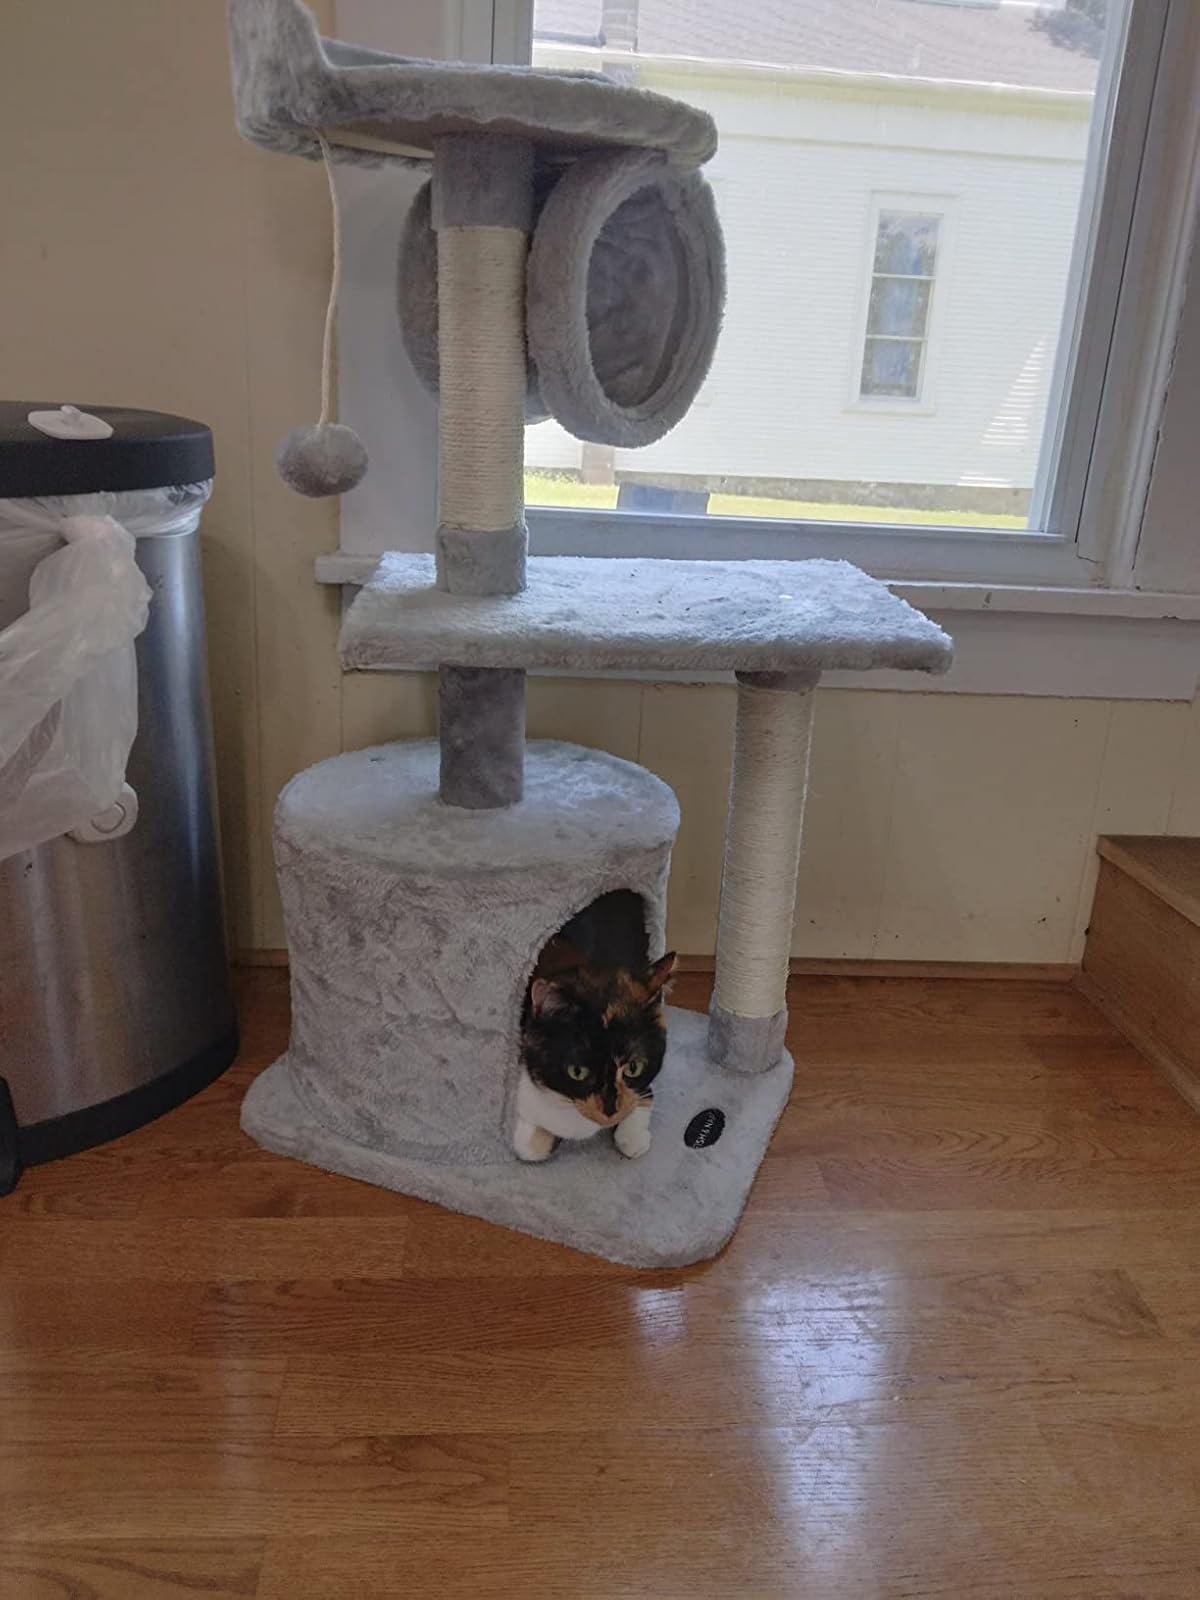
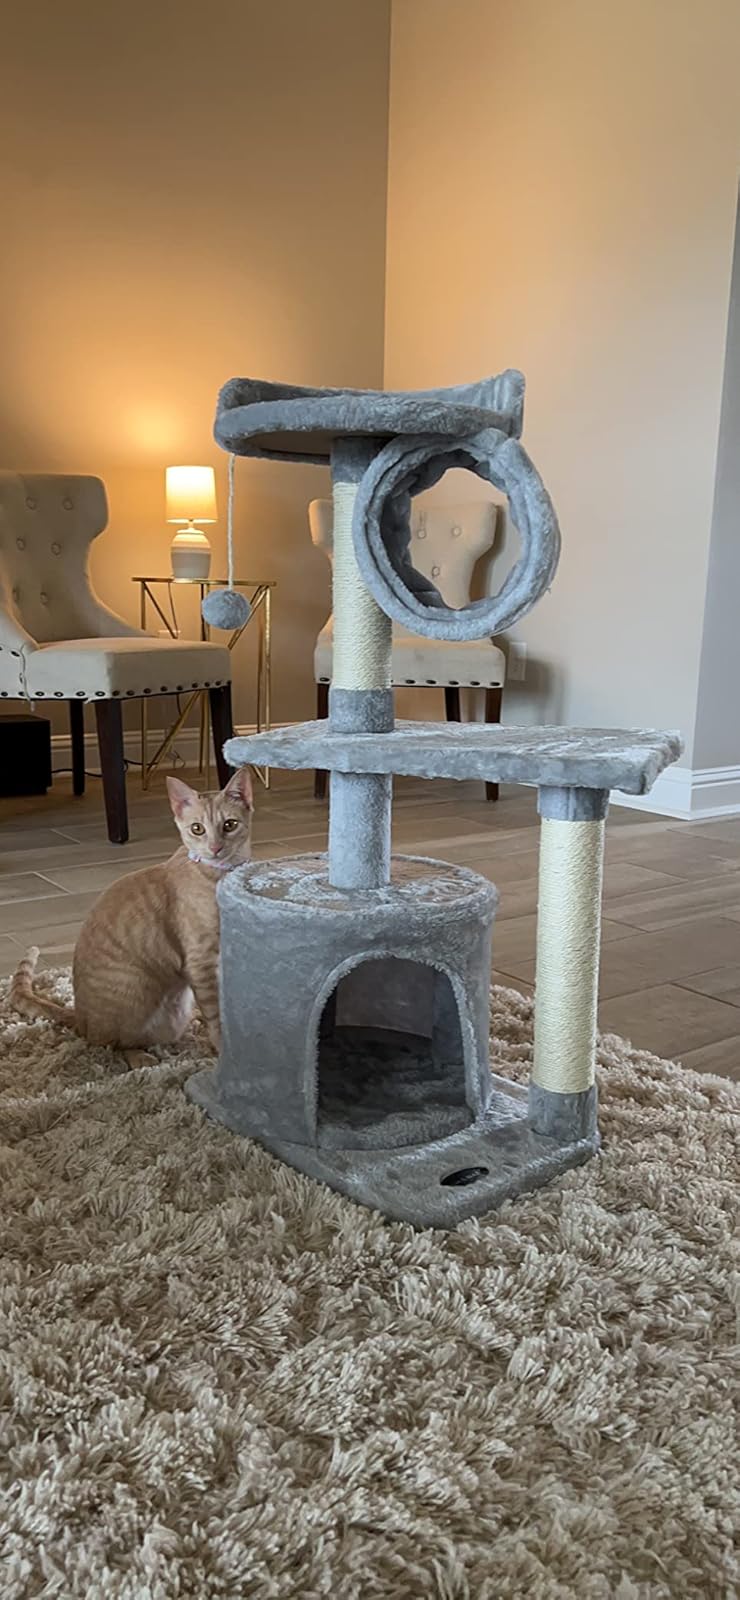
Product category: items_cat tree
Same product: yes